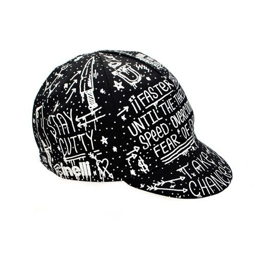
cap designed by person for the series .